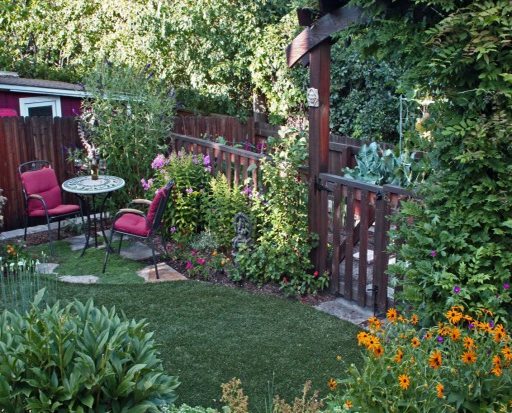
a photo of a small lawn with a seating area bounded by perennial flowers